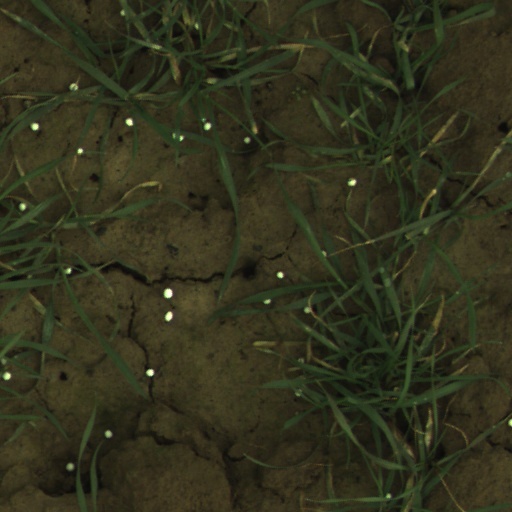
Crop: wheat